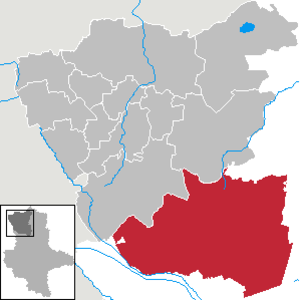
Gardelegen
Kort
Gardelegen er en Hansestad i Altmarkkreis Salzwedel i den nordlige del af den tyske delstat Sachsen-Anhalt.